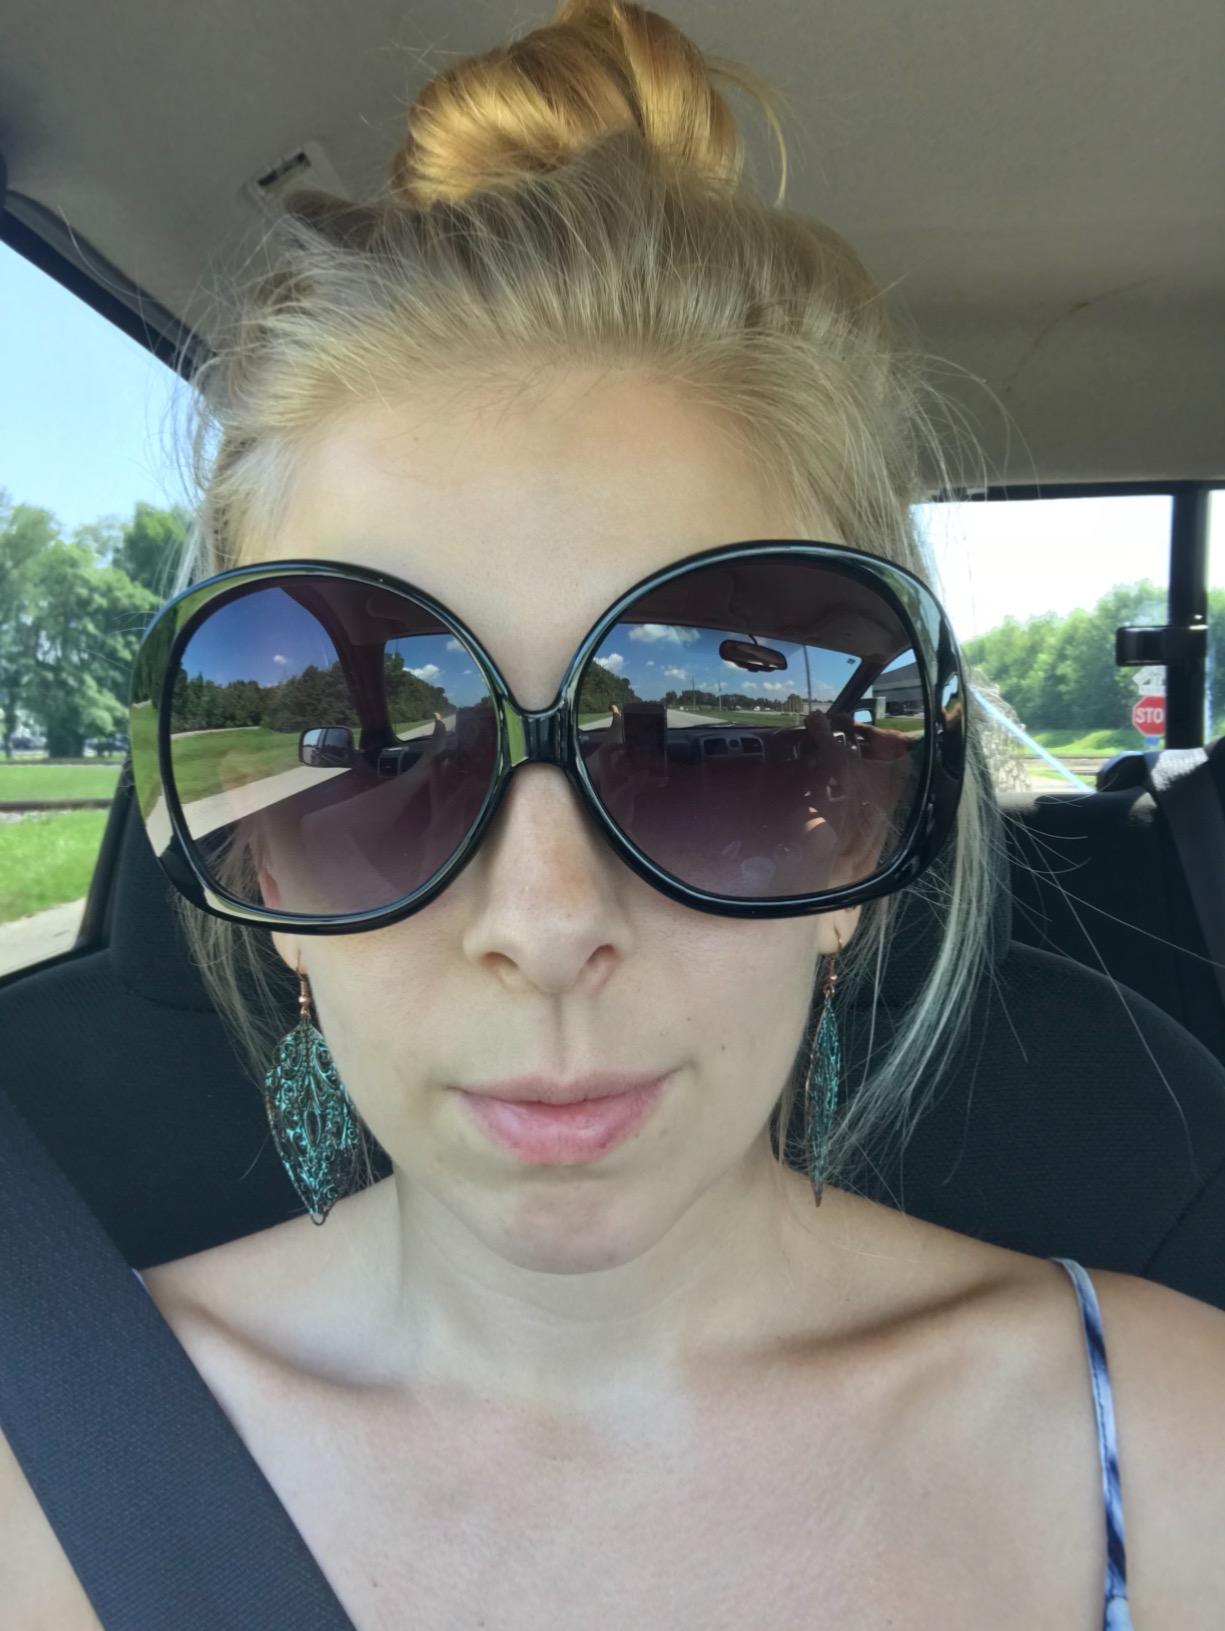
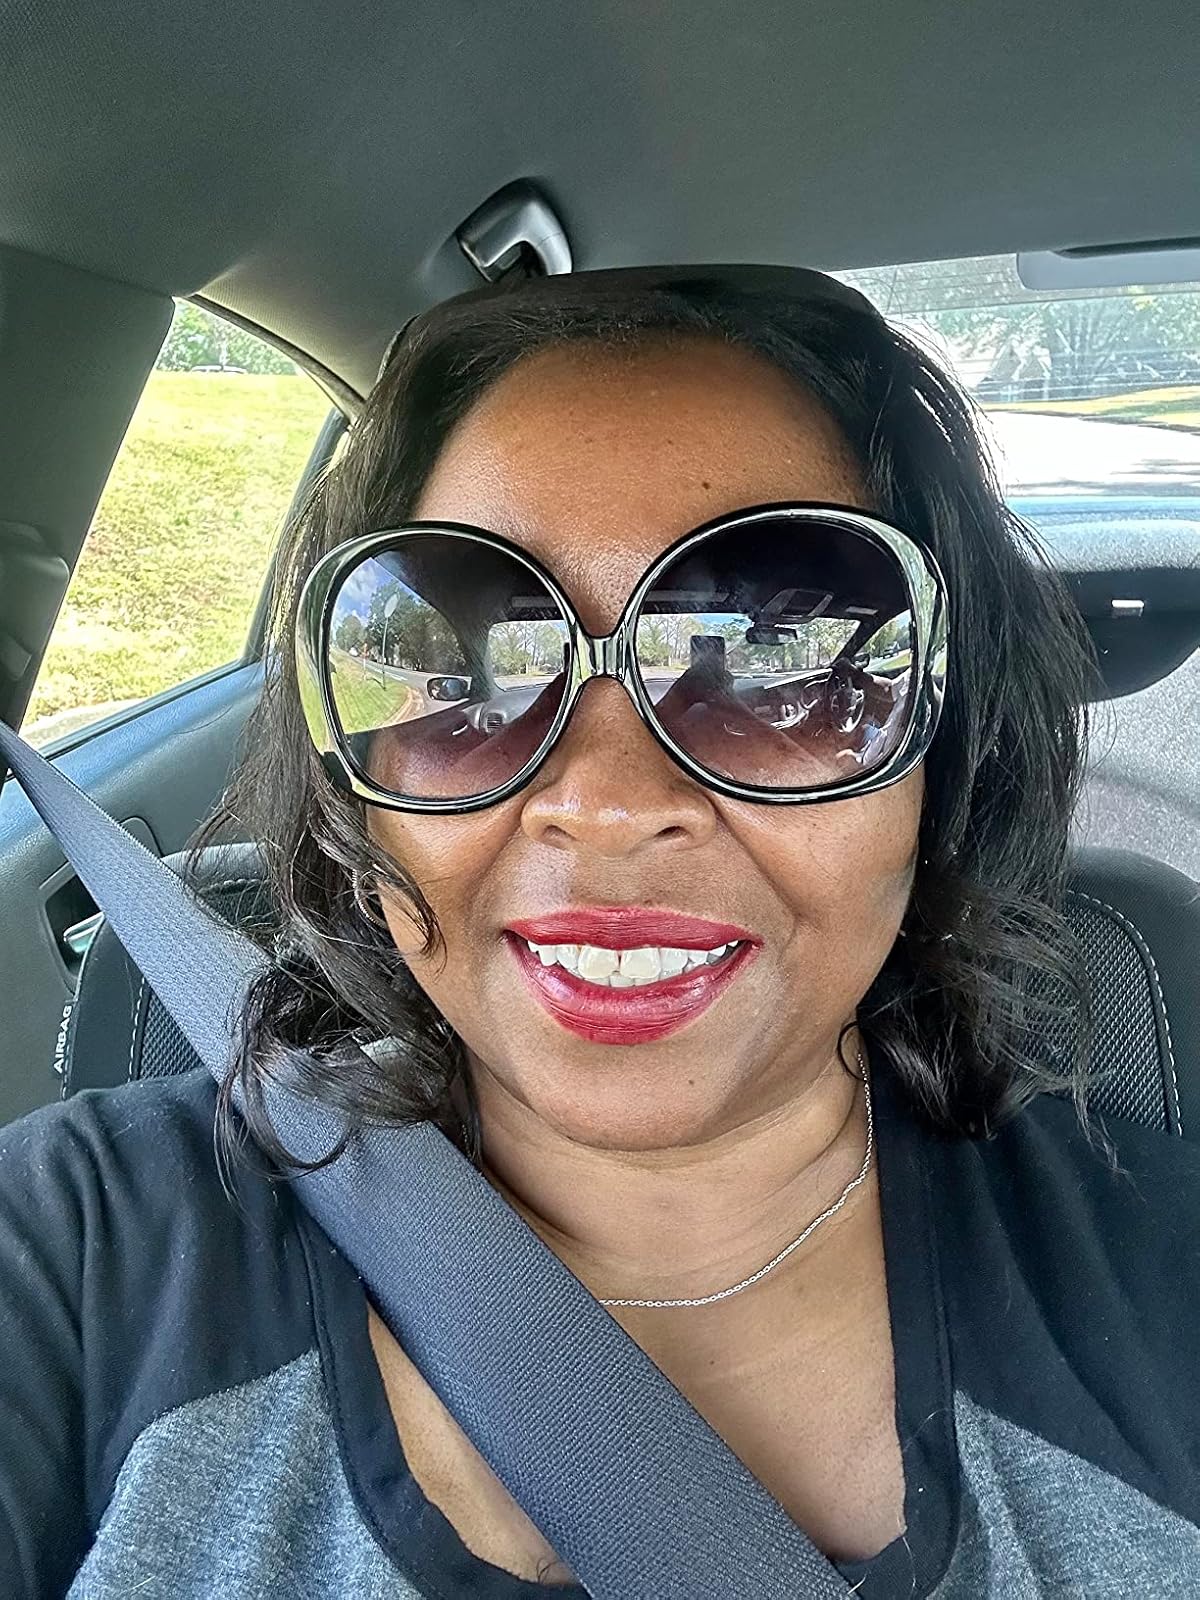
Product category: accessories_sunglasses
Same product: yes